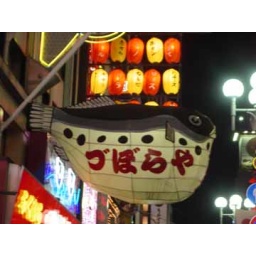
Giant paper fish in Namba city!